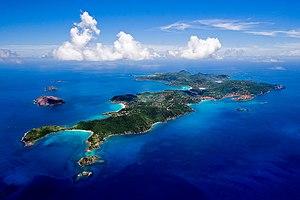
Cet article recense les îles françaises.